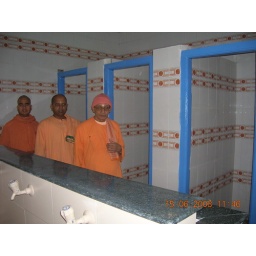
New bath rooms in First floor (eastern side)(all toilets in ground and first floors have been refurbished)